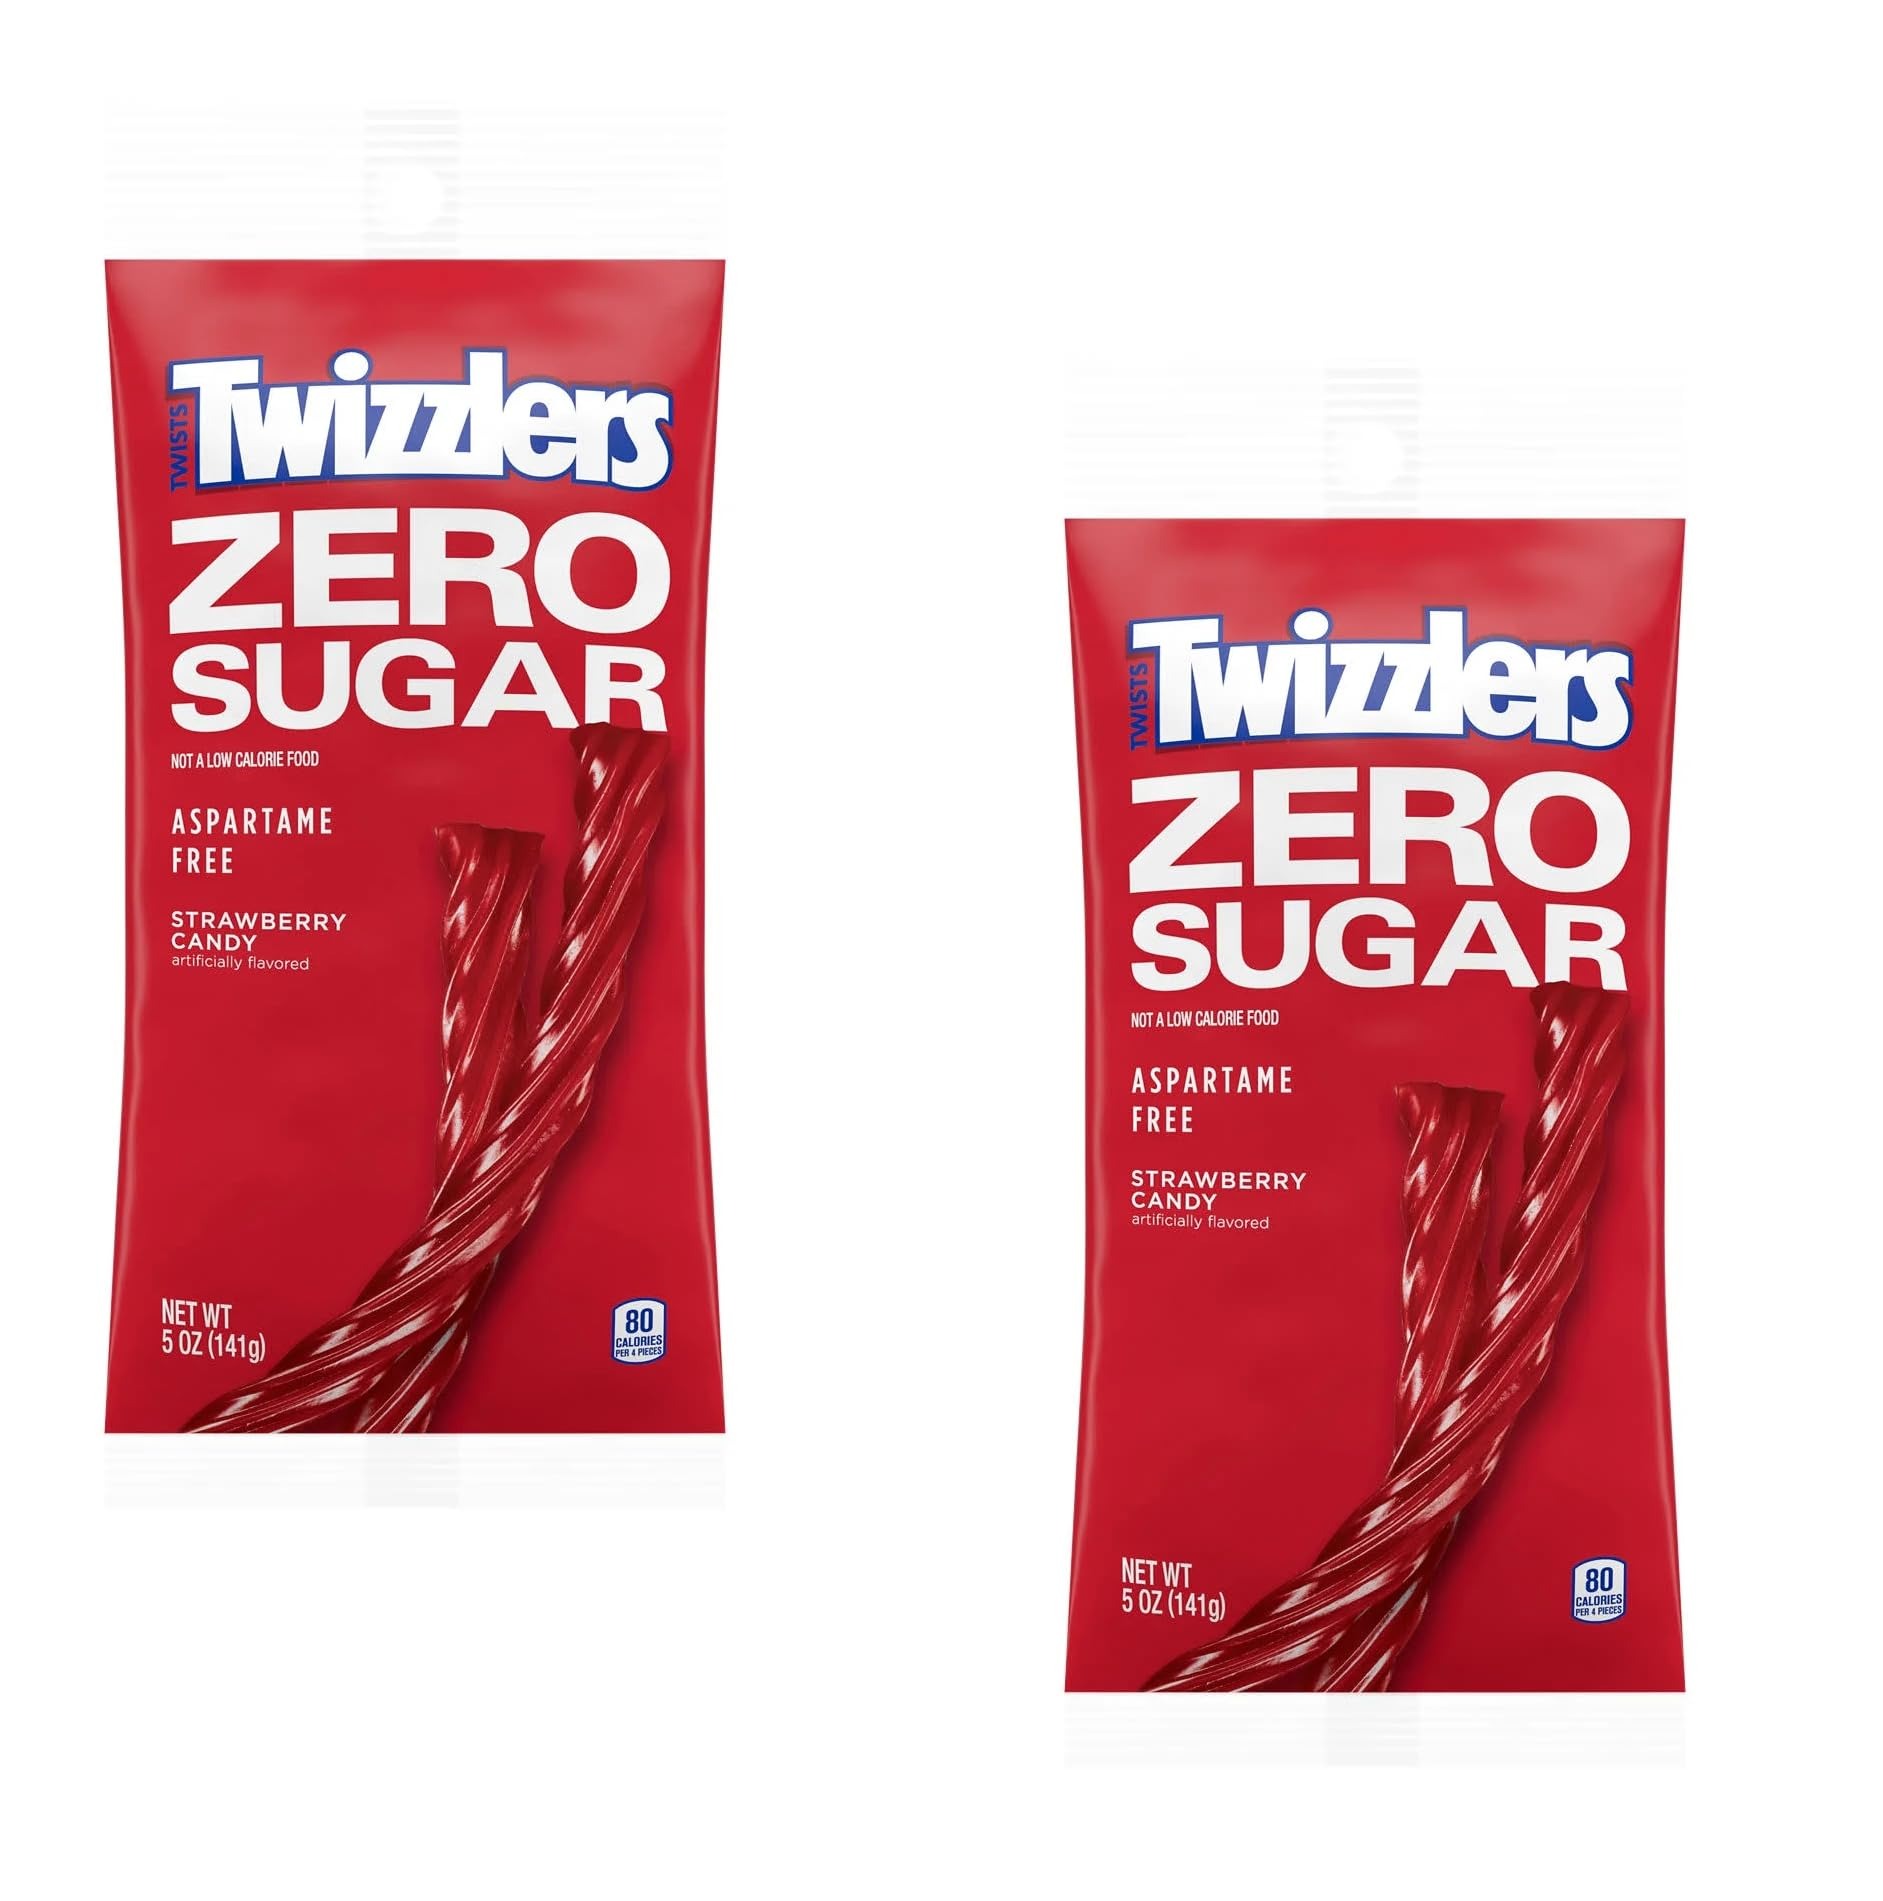
Item Name: Twizzlers Zero Sugar - Strawberry Candy - Pack of 2 - Delicious Tasting Classic Treats Everyone is Sure to Love - Snack Anywhere
Bullet Point 1: Delicious tasting classic treats - Who says you have to sacrifice taste for a healthier option? Our Twizzlers Zero Sugar Strawberry Candy is bursting with flavor, without the guilt.
Bullet Point 2: Snack anywhere and anytime - With this convenient pack of 2, you can enjoy your favorite snack on-the-go!
Bullet Point 3: Perfect for road trips, movie nights, or just satisfying that sweet tooth craving at work. No more waiting until cheat day to indulge.
Bullet Point 4: Everyone is sure to love - Whether you're trying to cut back on sugar or just looking for a tasty treat, our Twizzlers Zero Sugar Strawberry Candy is a hit with everyone.
Bullet Point 5: A guilt-free indulgence - Treat yourself without feeling guilty. Our zero sugar option means you can enjoy these classic candies without worrying about your waistline.
Product Description: Indulge in the classic taste of Twizzlers without the guilt with our Twizzlers Zero Sugar Strawberry Candy. Made with natural flavors and no added sugars, this pack of 2 is perfect for satisfying your sweet tooth without compromising your health. Each bite of our iconic strawberry flavored twists will transport you to a world of pure delight. Our Twizzlers Zero Sugar Strawberry Candy is not only delicious, but also a convenient snack for any occasion. Take them with you on the go and enjoy a guilt-free treat anytime, anywhere. Whether you're in need of a quick pick-me-up at work, a sweet treat during a movie night, or a tasty snack while travelling, our Zero Sugar Twizzlers have got you covered. With the same great taste as our original Twizzlers, these Zero Sugar candies are sure to be loved by everyone. Made with high-quality ingredients and natural flavors, you can trust that you're getting a tasty treat without any unnecessary additives. Plus, our pack of 2 means more Twizzlers to share with your friends and family or to enjoy all by yourself. So why settle for regular candy when you can have our Twizzlers Zero Sugar Strawberry Candy? Enjoy the classic taste you love without any added sugars, making it a healthier option for any snacking occasion. Don't wait any longer and add our pack of 2 Zero Sugar Twizzlers to your cart now!
Value: 2.0
Unit: Count

Price: 10.93